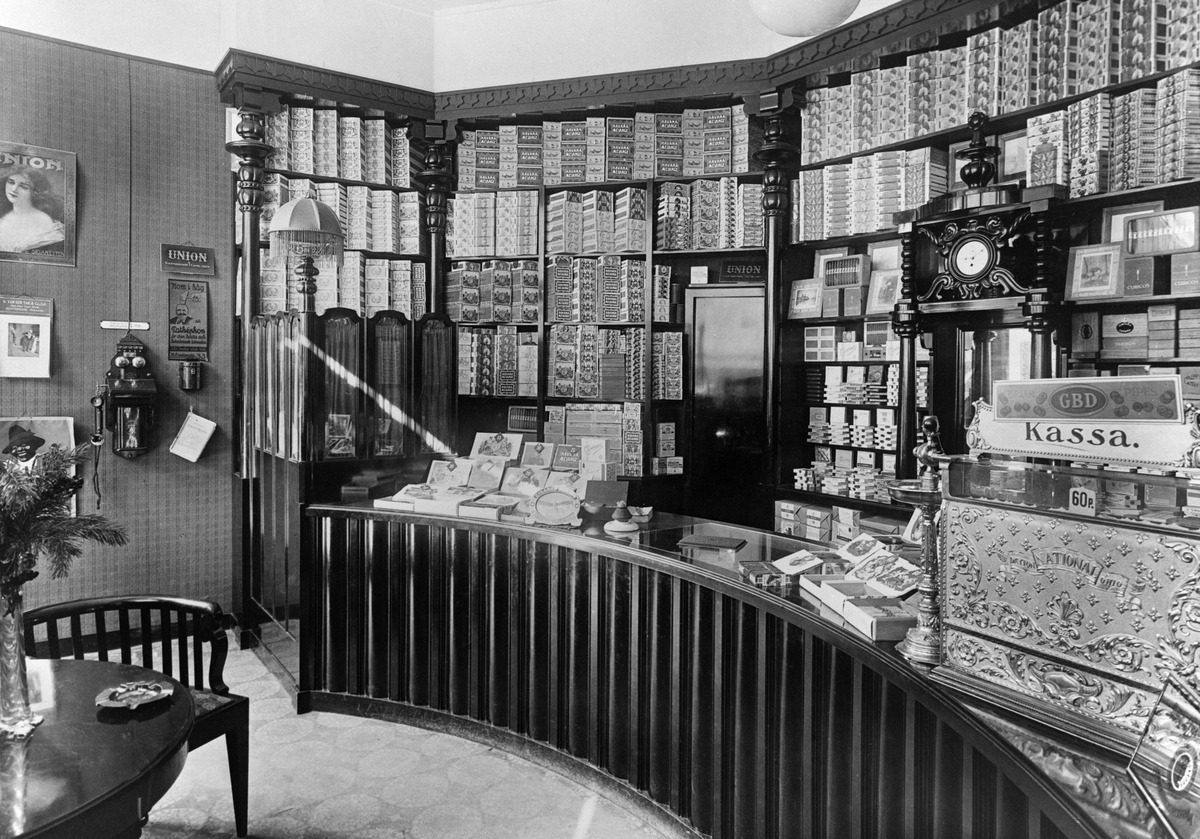
Holländska Cigarrimportaffärenin myyntitiski
sisällön kuvaus: Holländska Cigarrimportaffärenin myyntitiski.

Holländska Cigarrimportaffärenillä oli v. 1917 kolme liikettä Helsingissä osoitteissa Pohjois-Esplanadi 29, Pohjois-Esplanadi 33 sekä Aleksanterinkatu 13. mustavalkoinen
Kuvaaja: Sundström, Eric, valokuvaaja
Ajankohta: kuvausaika 1917
Paikka: Suomi, Uusimaa, Helsinki, Kluuvi Helsinki, Pohjois-Esplanadi 33
Aiheet: Holländska Cigarrimportaffären, kauppa vähittäiskauppa, tupakat, sikarit, puhelimet, kassakoneet